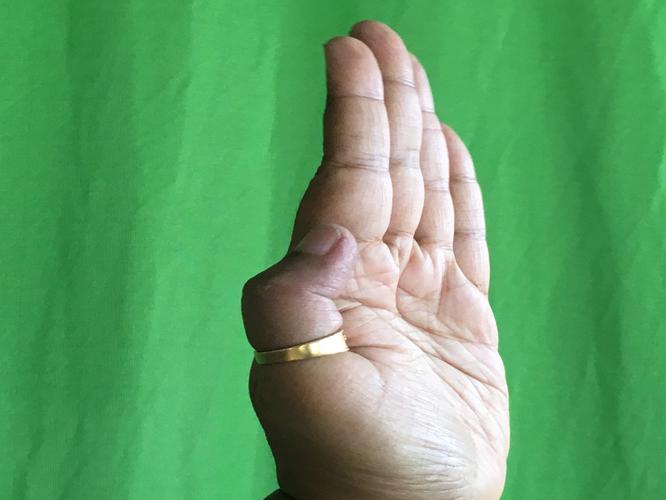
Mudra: Pathaka
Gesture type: single_hand